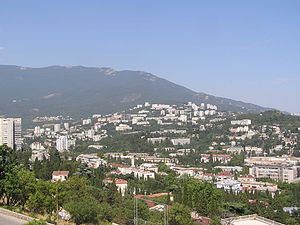
Jalta
Jalta er en by på Krim med 78.032 indbyggere. Her blev Jaltakonferencen holdt, hvor Franklin D. Roosevelt, Winston Churchill og Josef Stalin i 1945 stadfæstede, at det besatte Tyskland skulle deles i fire besættelseszoner som hver skulle styres af en af besættelsesmagterne: Sovjetunionen, USA, Storbritannien og Frankrig.